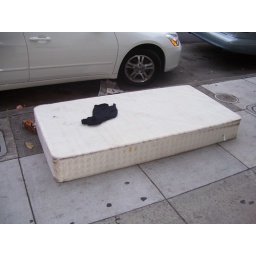
I left my heart in San Francisco and my bed on the sidewalk